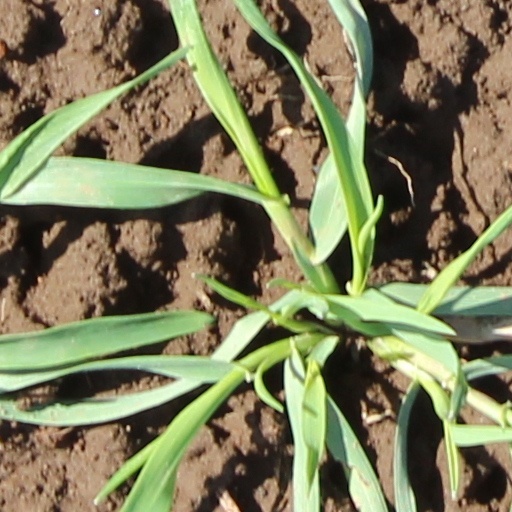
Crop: wheat